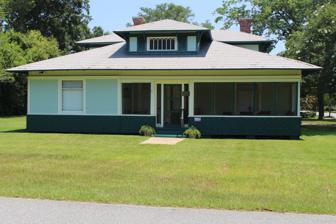
Building: Dezell House
Country: United States of America
Year built: 1912
Historic house in Florida, United States United States historic place Dezell House U.S. National Register of Historic Places Show map of Florida Show map of the United States Location 328 E. 8th St., Greensboro, Florida Coordinates 30°34′0″N 84°44′38″W / 30.56667°N 84.74389°W / 30.56667; -84.74389 Area less than one acre Built 1912 Architect Dezell, James Architectural style Prairie School NRHP reference No. 06000358 Added to NRHP May 10, 2006 The Dezell House is a historic house located at 328 East 8th Street in Greensboro , Florida . The house retains a high degree of its historic integrity. Description and history The Prairie Style house was completed in 1919, and is distinguished by its prominent horizontal lines, broad eaves on a complex hip roof with dormers on each of the four elevations radiating from the roof peak. On May 10, 2006, it was added to the National Register of Historic Places . References